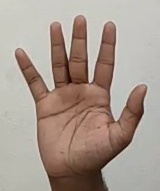
ASL sign: 5